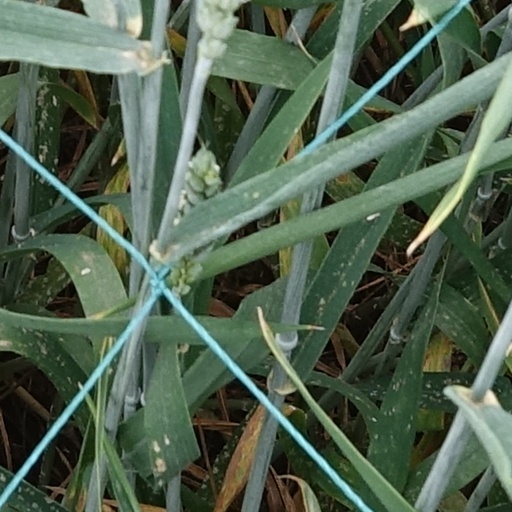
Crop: wheat